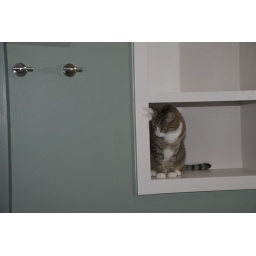
Chocky confirms that the built-in shelf in the bathroom meets her rigorous standards.